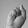
ASL letter: S